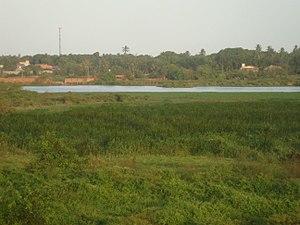
Fortaleza est une ville du Brésil, capitale de l'État du Ceará, dans la région du Nordeste. Elle appartient à la mésorégion Métropolitaine de Fortaleza et à la microrégion de Fortaleza. La ville s'est développée sur les rives du ruisseau Pajeú dans le nord-est du pays, à 1 690 km de Brasília. Son nom provient du Fort Schoonenborch, construit par les Hollandais au cours de leur deuxième contrôle de la région entre 1649 et 1654. La devise de la ville est le mot latin Fortitudine qui signifie « la force, la bravoure, le courage ».